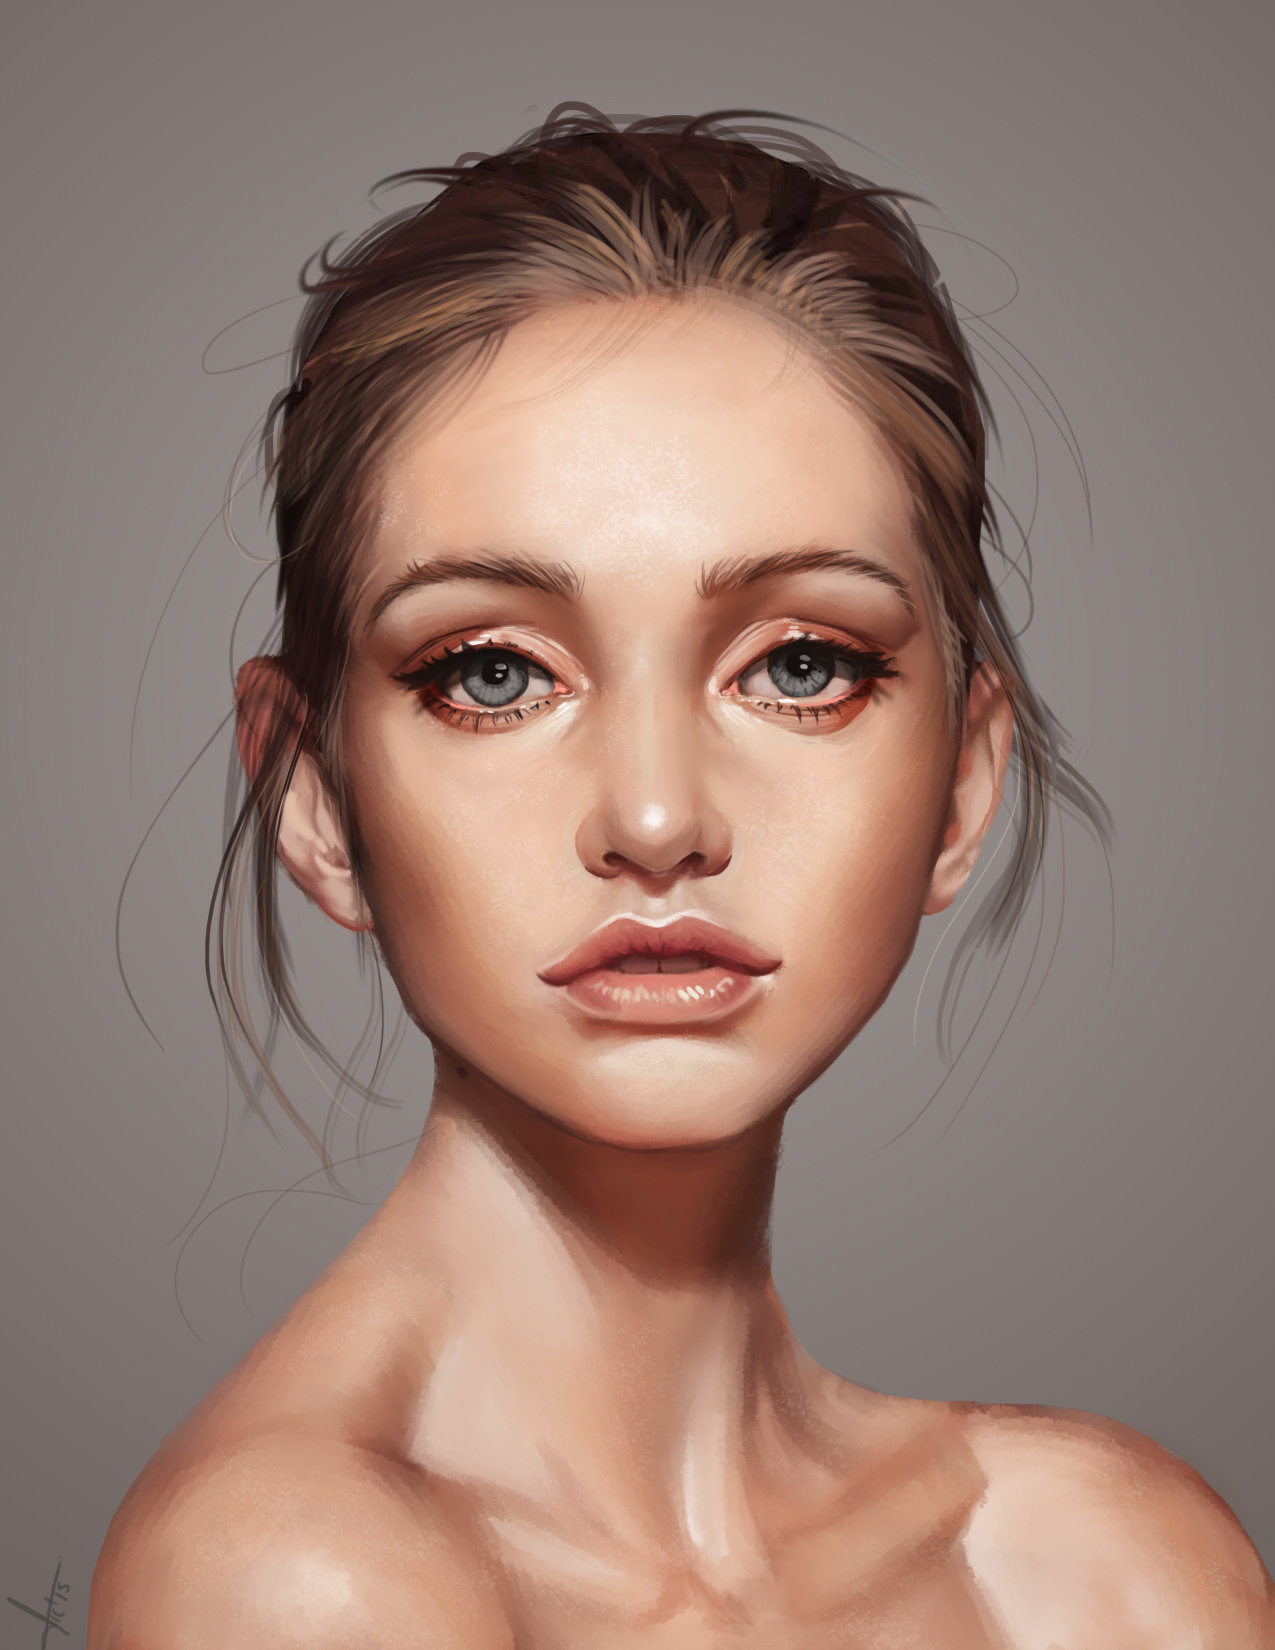
Gender: women